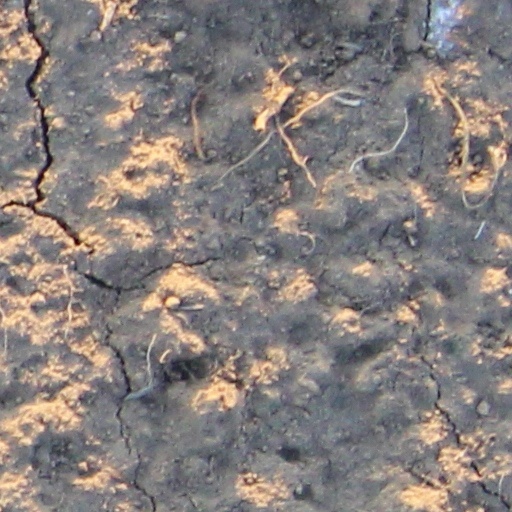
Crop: wheat